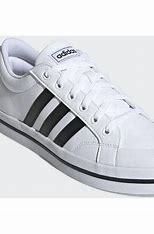
Brand: adidas
Model: neo Adidas NEO Bravada